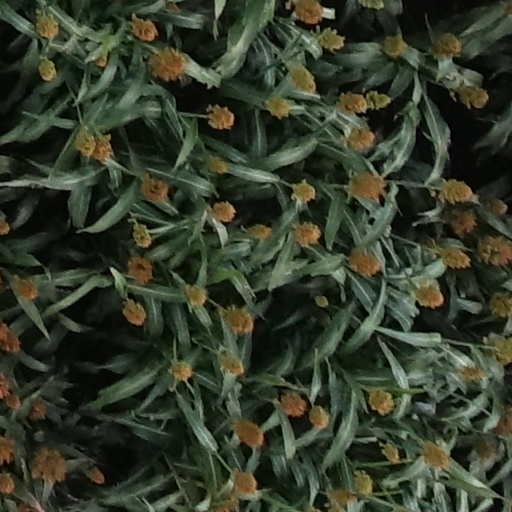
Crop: sorghum